William Marchant (loyalist)

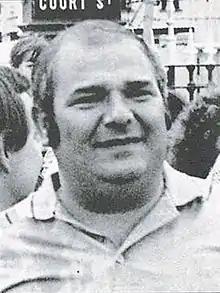
Marchant outside Crumlin Road Courthouse

William "Frenchie" Marchant (c. 1948 – 28 April 1987) was a Northern Irish loyalist from the Shankill Road, Belfast, and a middle-ranking officer in the Ulster Volunteer Force (UVF). He was on a Garda list of suspects in the 1974 Dublin car bombings and allegedly the leader of the Belfast UVF unit known as "Freddie and the Dreamers" which hijacked and stole the three cars used in the bombings.